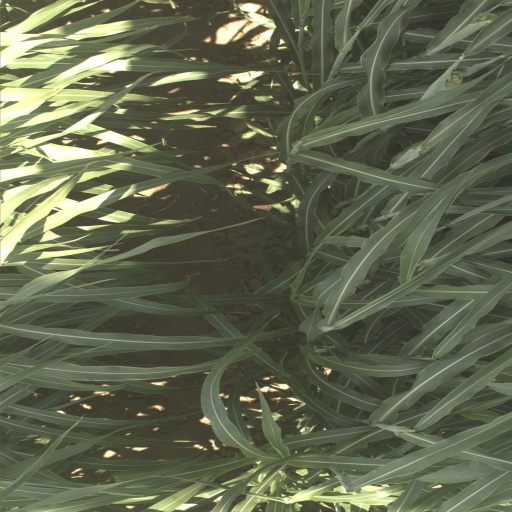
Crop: sorghum